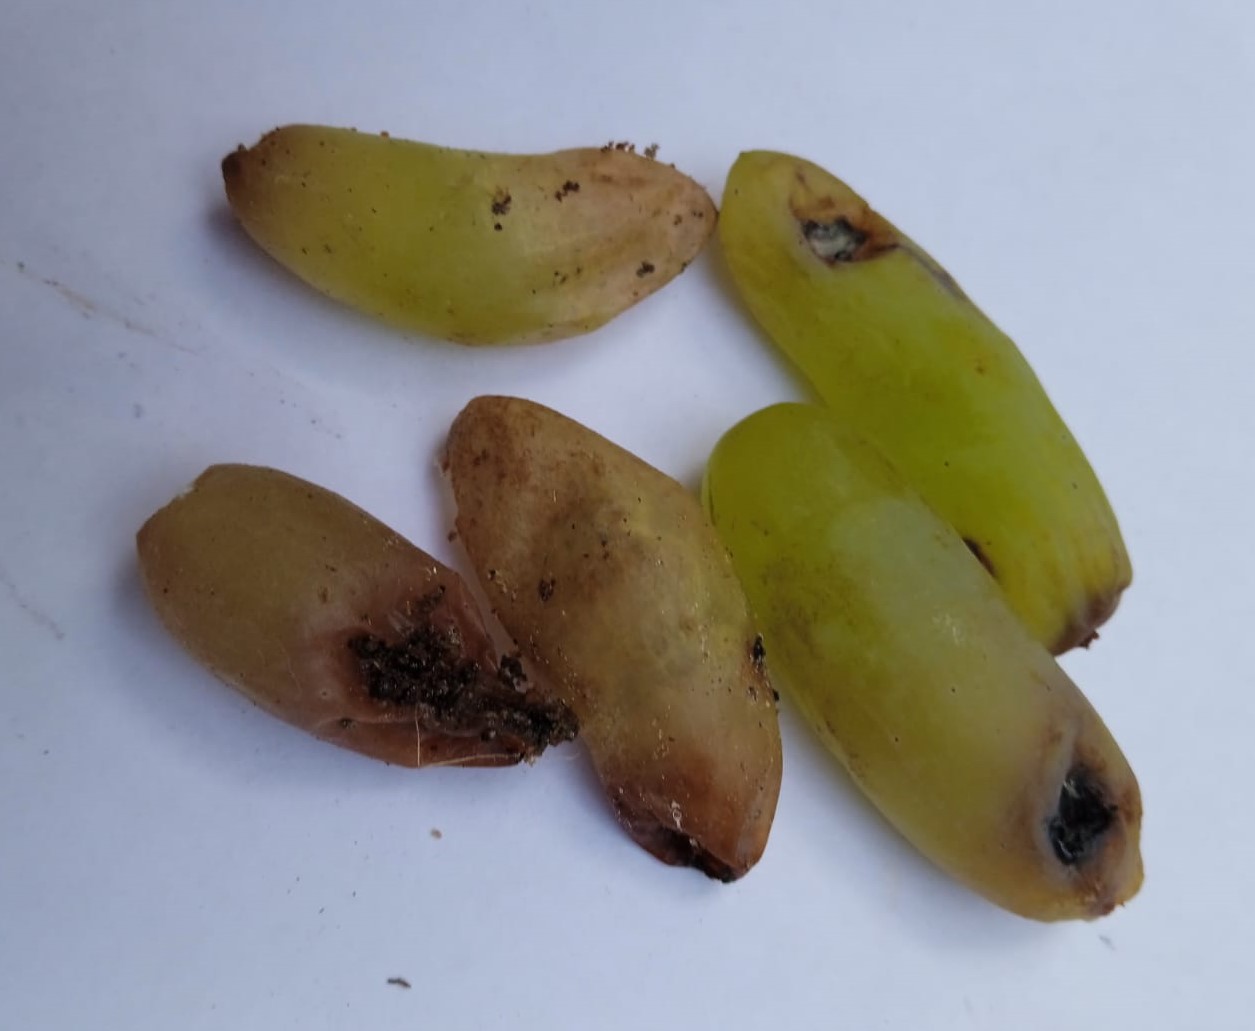
Fruit: grape
Condition: rotten